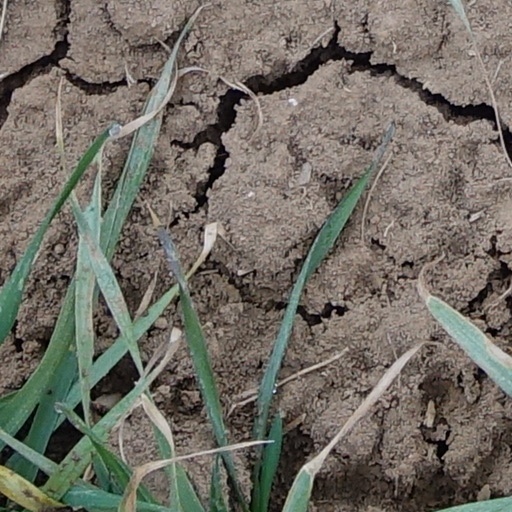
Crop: wheat